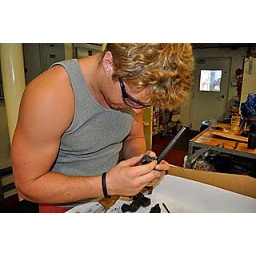
Mike Carbone '12 checks for glass on rock samples taken from the ocean floor near the Galapagos Islands.